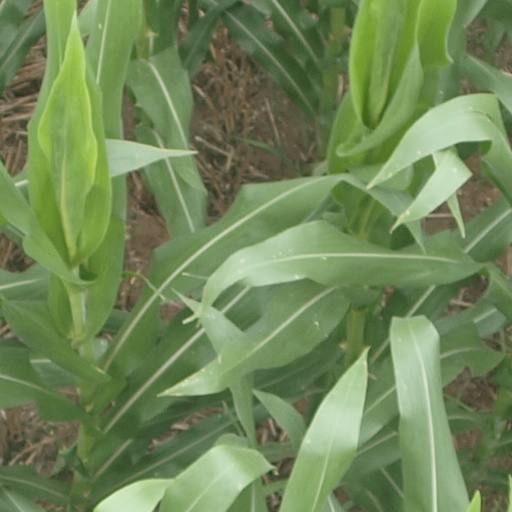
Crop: maize; corn